Hermiston, Oregon

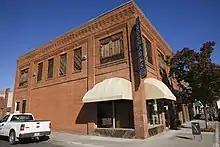
Downtown Hermiston

Hermiston serves as the retail and services center for much of western Umatilla County, as well as Morrow County and parts of Gilliam county. Hermiston's Local Trade Area, which describes the area where people will travel to purchase items on a weekly basis, stretches from Pendleton on the East, the Columbia River to the North, Heppner to the South, and Gilliam County to the West. There were 46,000 people living within Hermiston's Local Trade Area based on 2010 U.S. Census data. Despite a relatively robust local retail & services market, Hermiston experiences significant retail sales leakage to the Tri-Cities for items purchased on less than a weekly basis. The Tri-Cities, located approximately 30 minutes north of Hermiston in Washington, had a metro-area population of 275,740 as of April 1, 2014, making it the fourth largest metropolitan area in Washington.